Mehdi Huseynzade

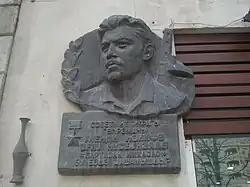
Plaque on building where Mehdi Huseynzade lived in Baku

In the middle of January 1944, Mikhailo with the fighters has grasped topographic maps of the opponent. Next month, Mehdi in the form of the German officer has made way into German barracks and, having enclosed a mine to fire extinguishers, had blown up the central premise.